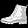
Label: Ankle boot